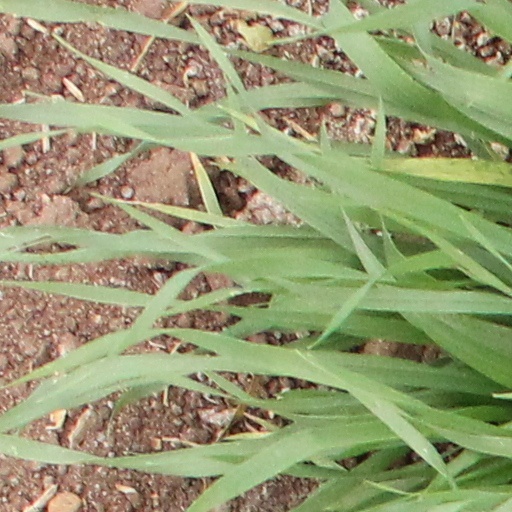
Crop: wheat